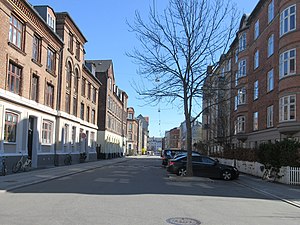
Niels Ebbesens Vej
Niels Ebbesens Vej.
Niels Ebbesens Vej er en gade på Frederiksberg i København, der går fra Vodroffsvej i øst til H.C. Ørsteds Vej i vest. Det er en ensrettet gade med hastighedsdæmpende foranstaltninger. Skolen ved søerne ligger i nr. 10. Gaden er opkaldt efter den jyske adelsmand og oprører Niels Ebbesen.